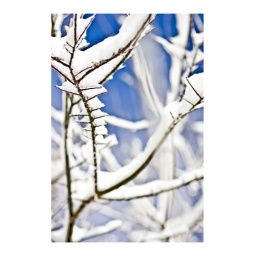
I thought the blue sky was pretty, couldn't figure out what to put in front of it.